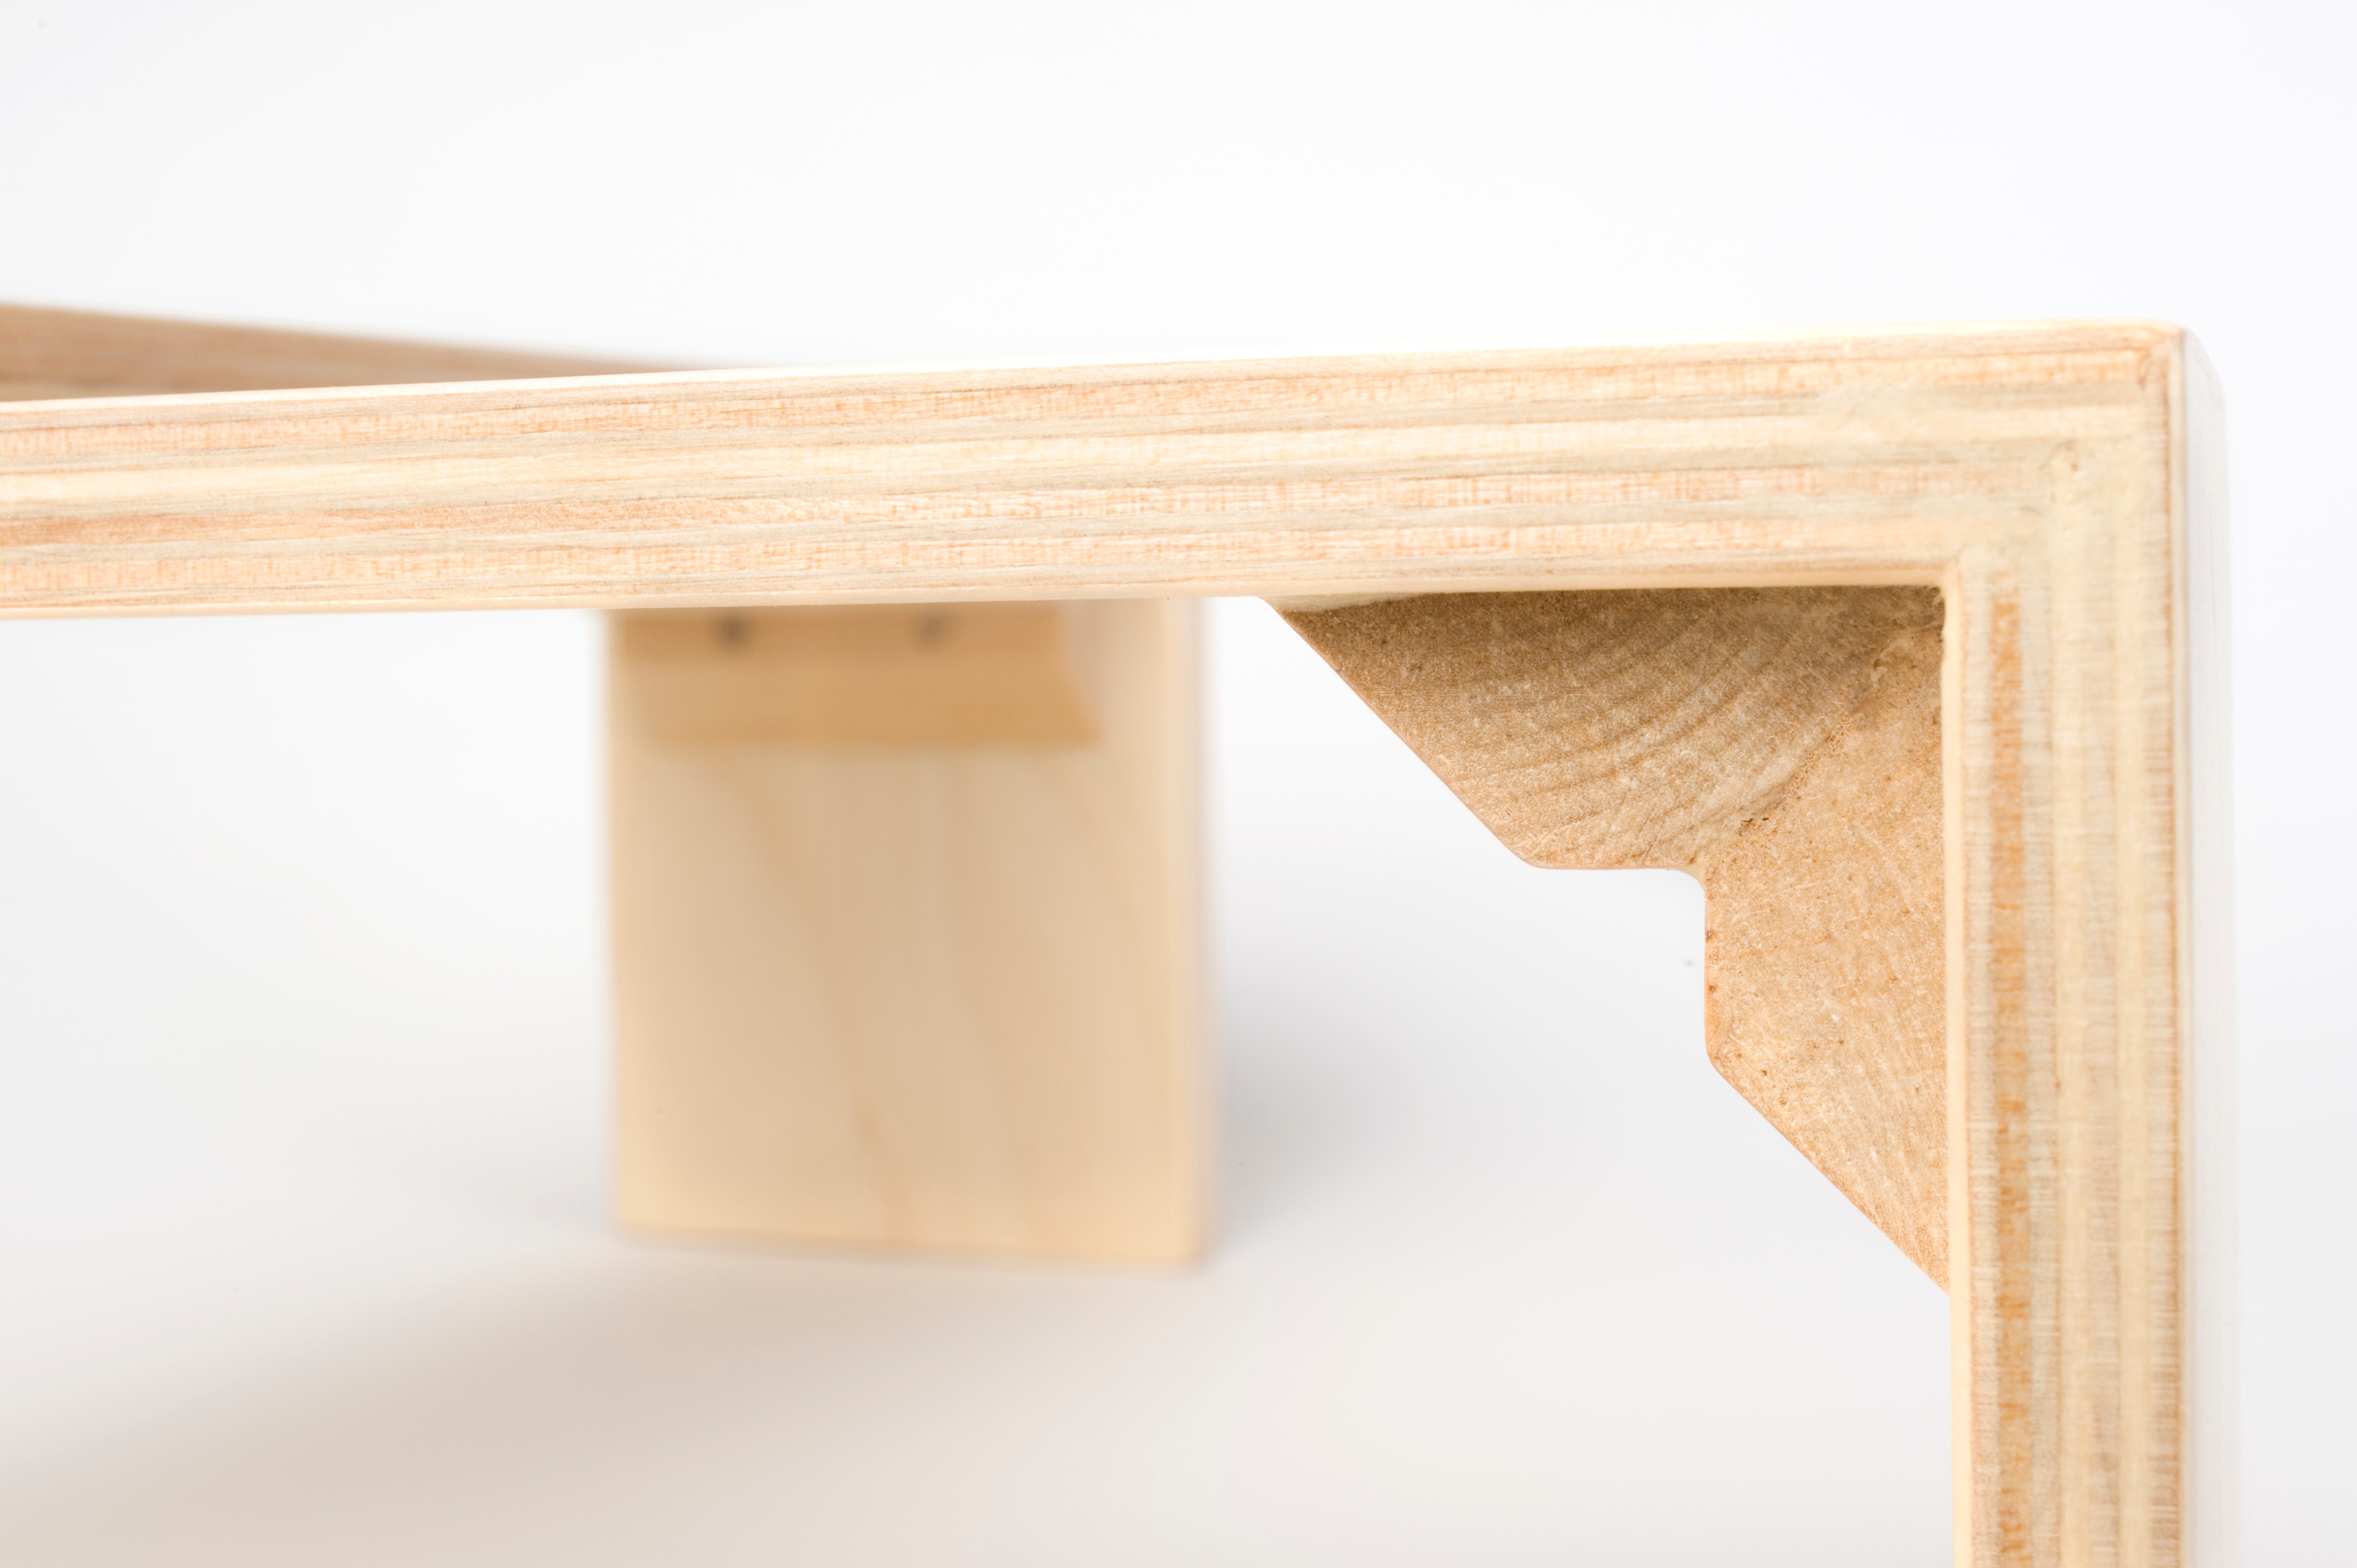
table, wood, shelf, furniture, rectangle, shelving, shape, plywood